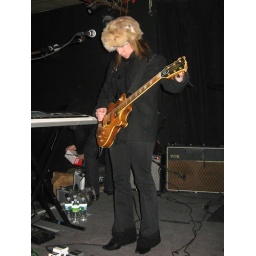
Heartless Bastards - Erika warming up in her furry hat